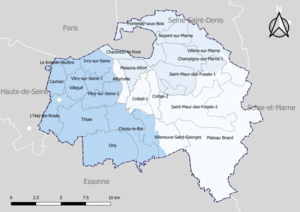
Carte du découpage cantonal du département du Val-de-Marne (France), avec en surimpression les arrondissements (en nuances de bleu) - Carte arrêtée au 1er janvier 2019.
Le Val-de-Marne, département français appartenant à la petite couronne et qui fait partie de la région Île-de-France, est divisé en cantons, subdivisions administratives qui servent à l'élection des conseillers généraux puis des conseillers départementaux. Historiquement, certaines administrations de l'État étaient organisées à l'échelle des cantons.